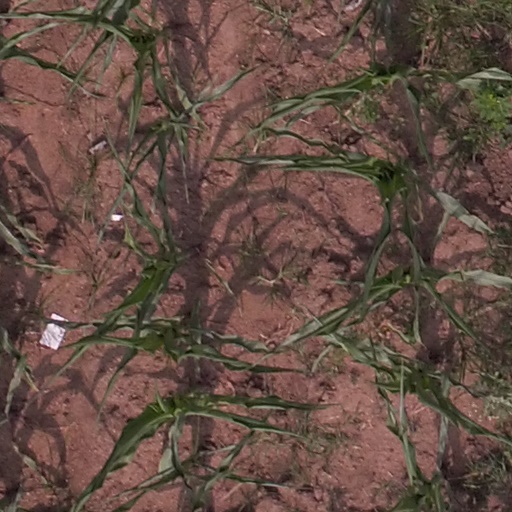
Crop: maize; corn